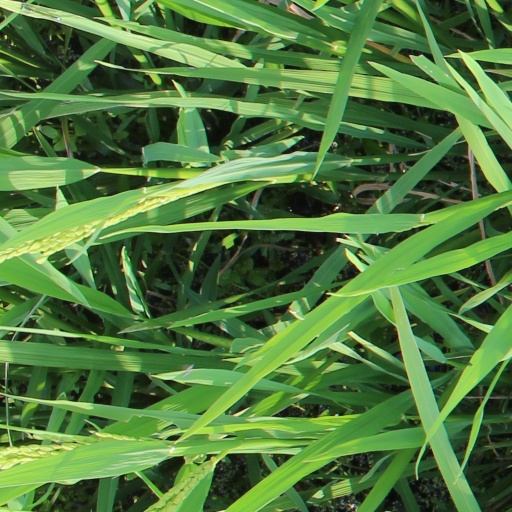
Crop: rice